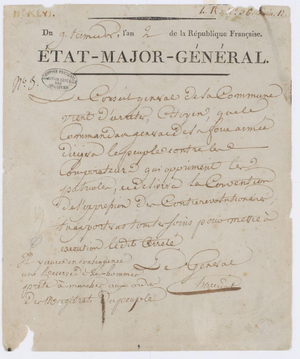
Le conseil general de la commune vient d'arreter, citoyens, quele commandant general de force armee dirigera le peuple contre le conspirateurs que oppriment les patriotes et delivra la Convention de l'oppression des contrerevolutionaires tu apportras toutes soins pour mettre a execution le dit arrete. Il y aura consequence une reserve des hommes prete a marcher aux ordres de magistrats du peuple.